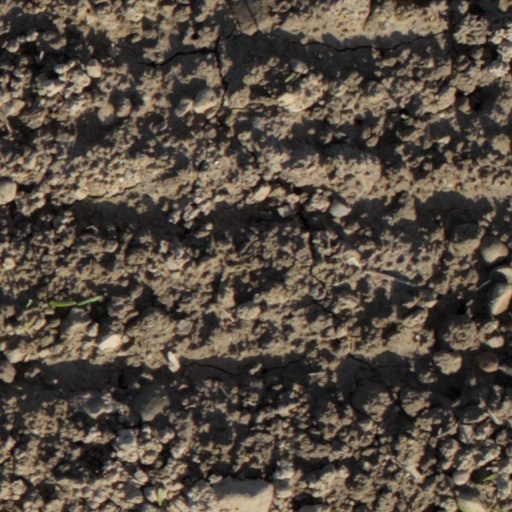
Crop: wheat